Poetry

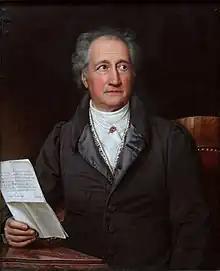
Goethe

Lyric poetry is a genre that, unlike epic and dramatic poetry, does not attempt to tell a story but instead is of a more personal nature. Poems in this genre tend to be shorter, melodic, and contemplative. Rather than depicting characters and actions, it portrays the poet's own feelings, states of mind, and perceptions. Notable poets in this genre include Christine de Pizan, John Donne, Charles Baudelaire, Gerard Manley Hopkins, Antonio Machado, and Edna St. Vincent Millay.